Rotary-screw compressor

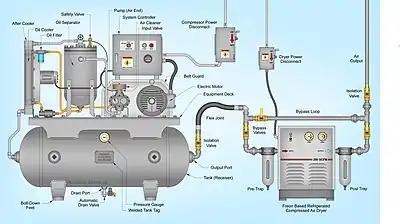
Technical Illustration of Rotary-Screw Compression system

The effectiveness of this mechanism is dependent on precisely fitting clearances between the spiral rotors and between the rotors and the chamber for sealing of the compression cavities. However, some leakage is inevitable, and high rotational speeds must be used to minimize the ratio of leakage flow rate over effective flow rate.